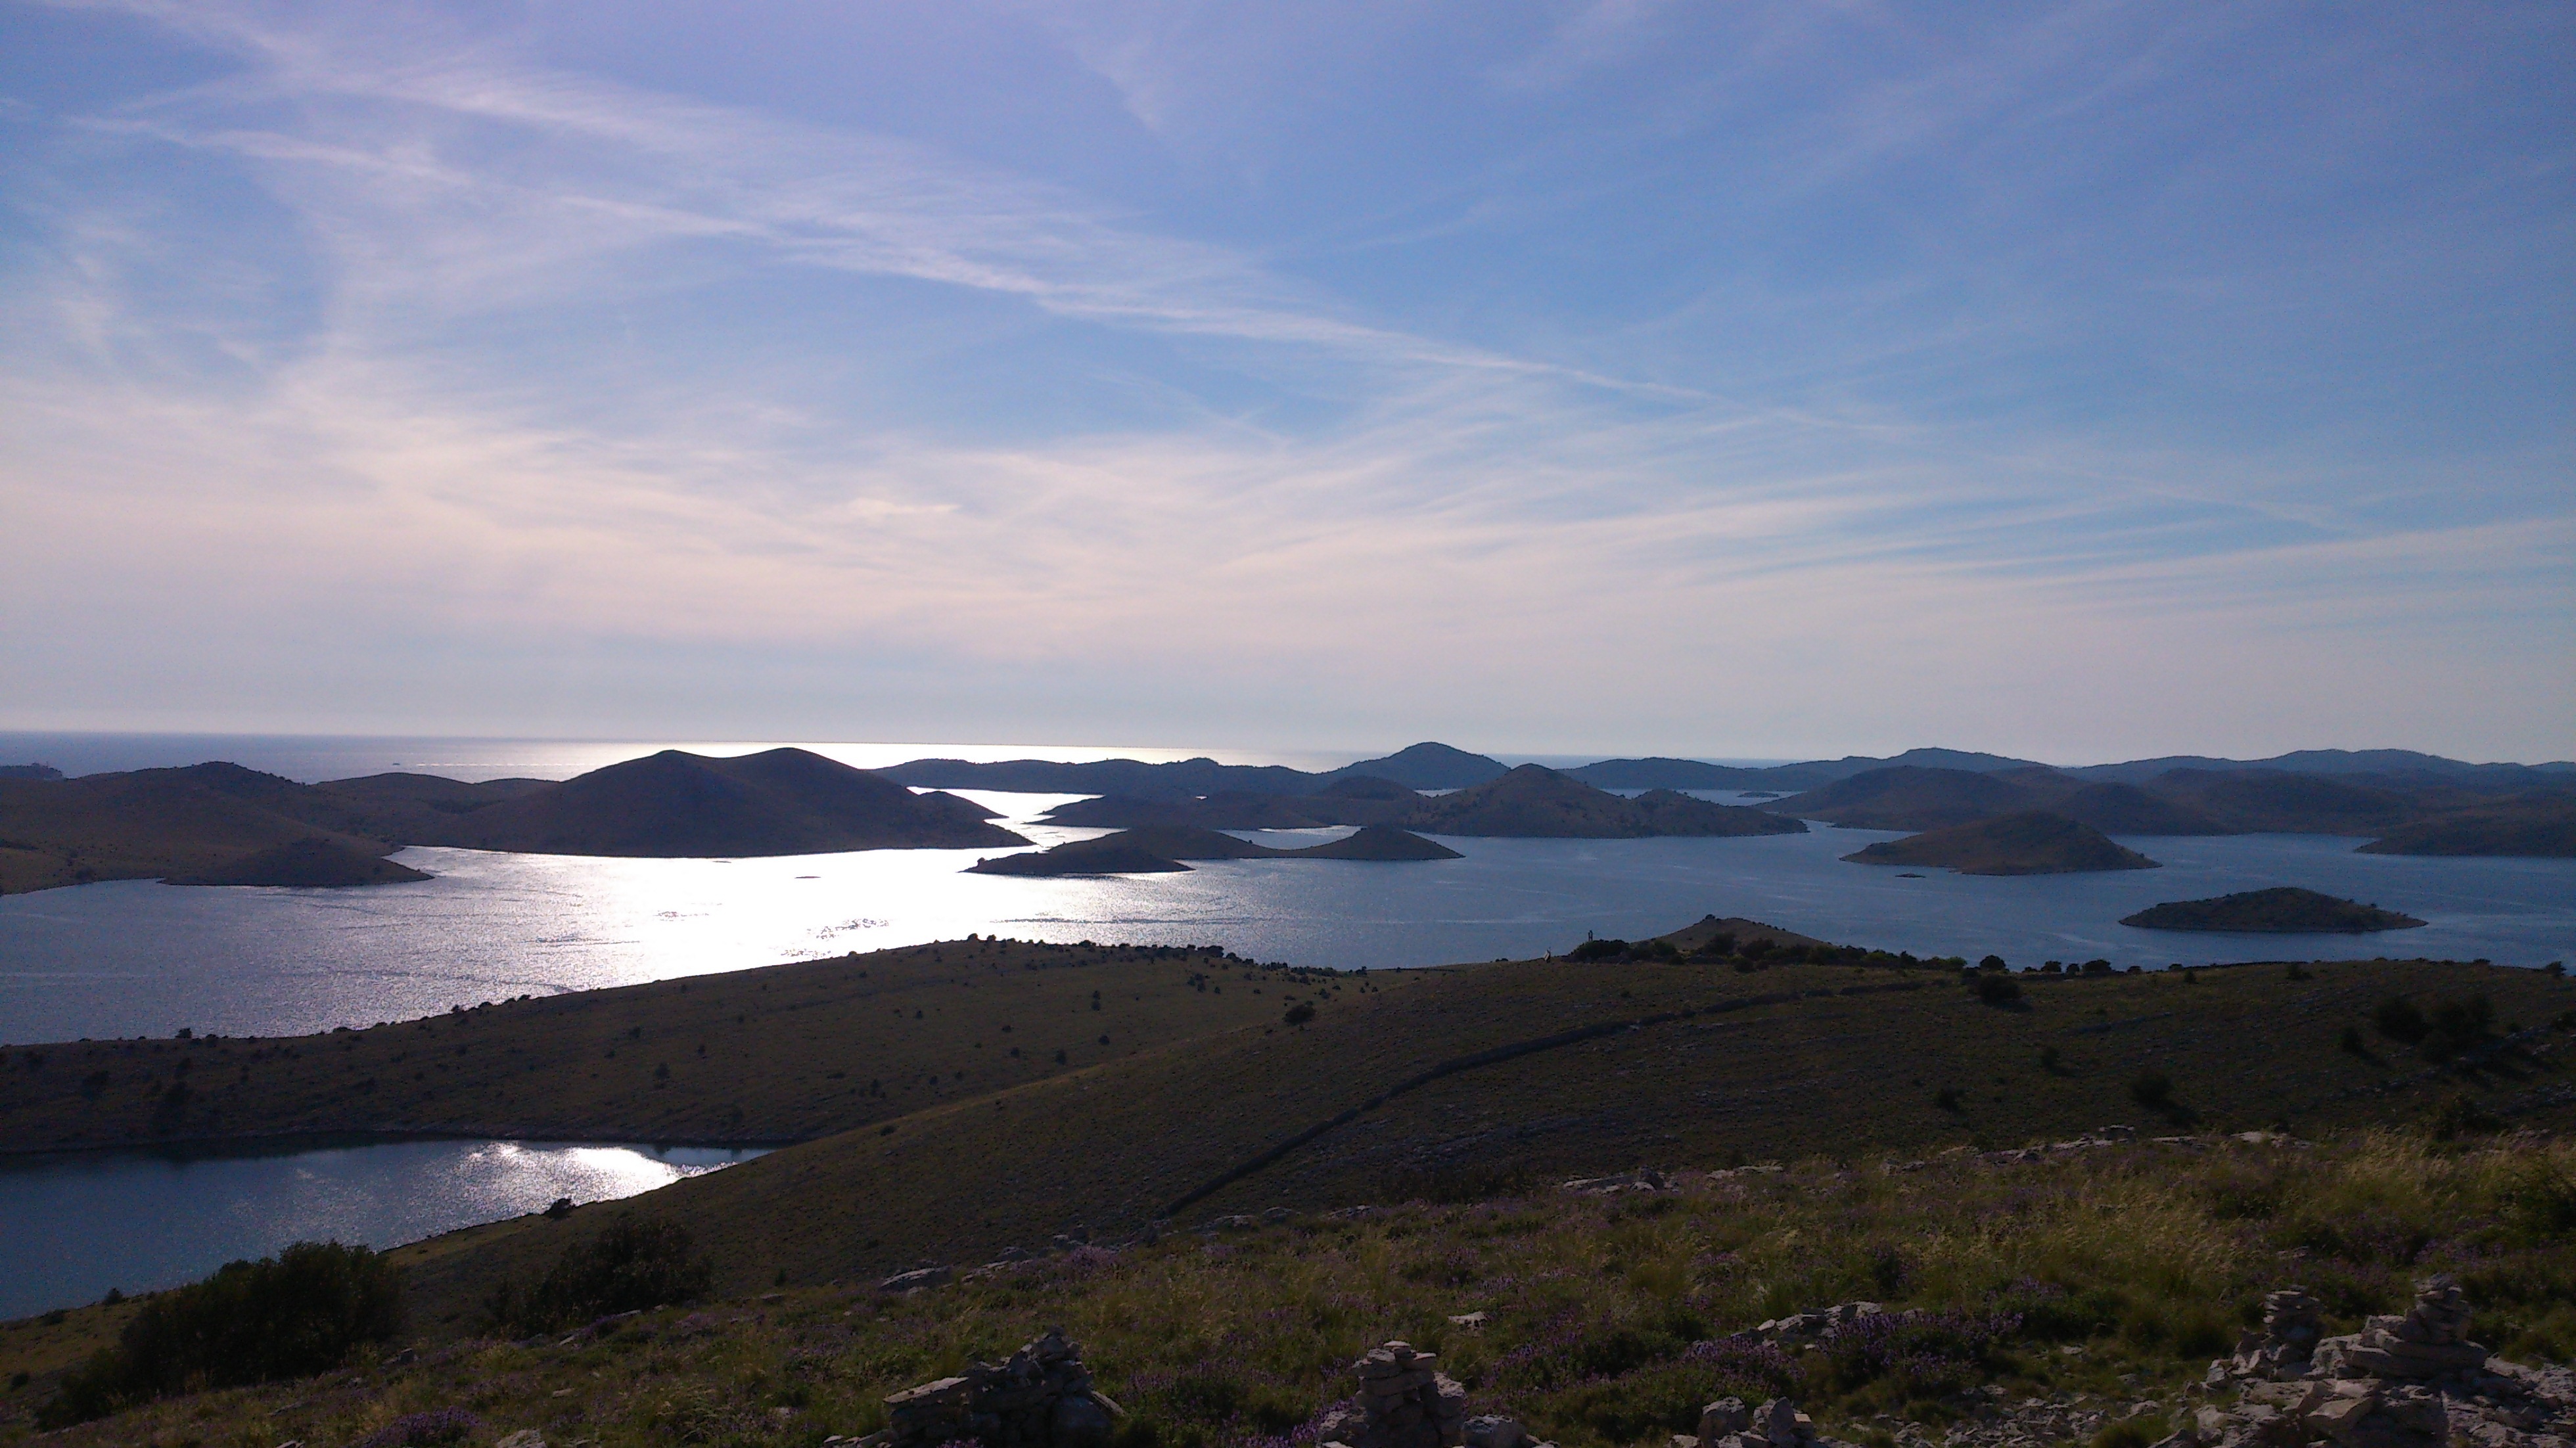
landscape, sea, coast, ocean, horizon, mountain, cloud, sky, morning, hill, lake, dawn, dusk, reflection, bay, reservoir, highland, body of water, plateau, fell, mood, loch, cape, landform, kornati islands, atmospheric phenomenon